Edmund Drake-Brockman

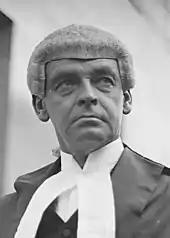
Drake-Brockman in 1927, around the time of his appointment as a judge

In April 1927, Drake-Brockman was appointed to the newly reconstituted Commonwealth Court of Conciliation and Arbitration. By the early 1940s he was regarded as the most experienced judge on the court, and in 1947 he was appointed by the Chifley government to succeed Harold Piper as chief judge, a position he held until his death in office in 1949.